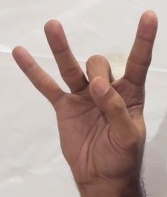
ASL sign: 8